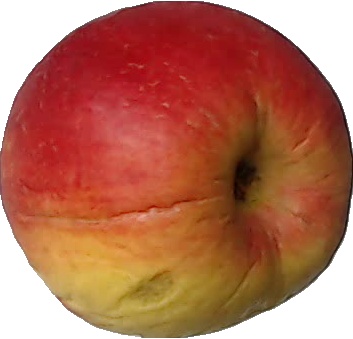
Label: apple_red_yellow_1